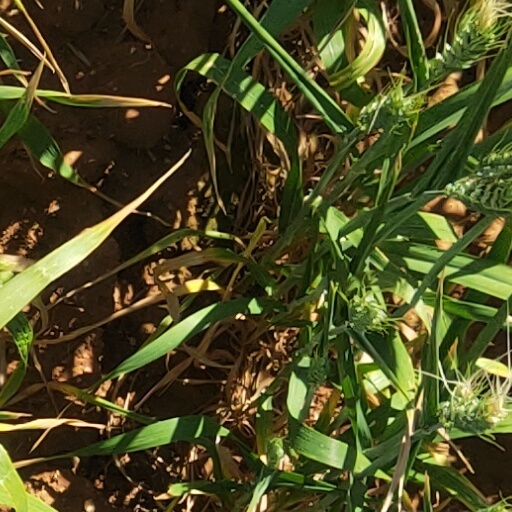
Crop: wheat